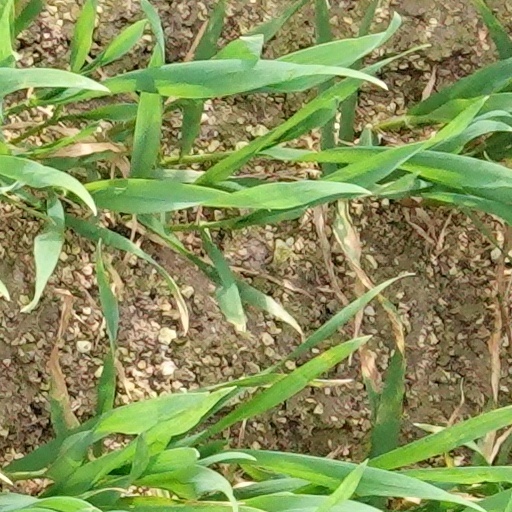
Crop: wheat